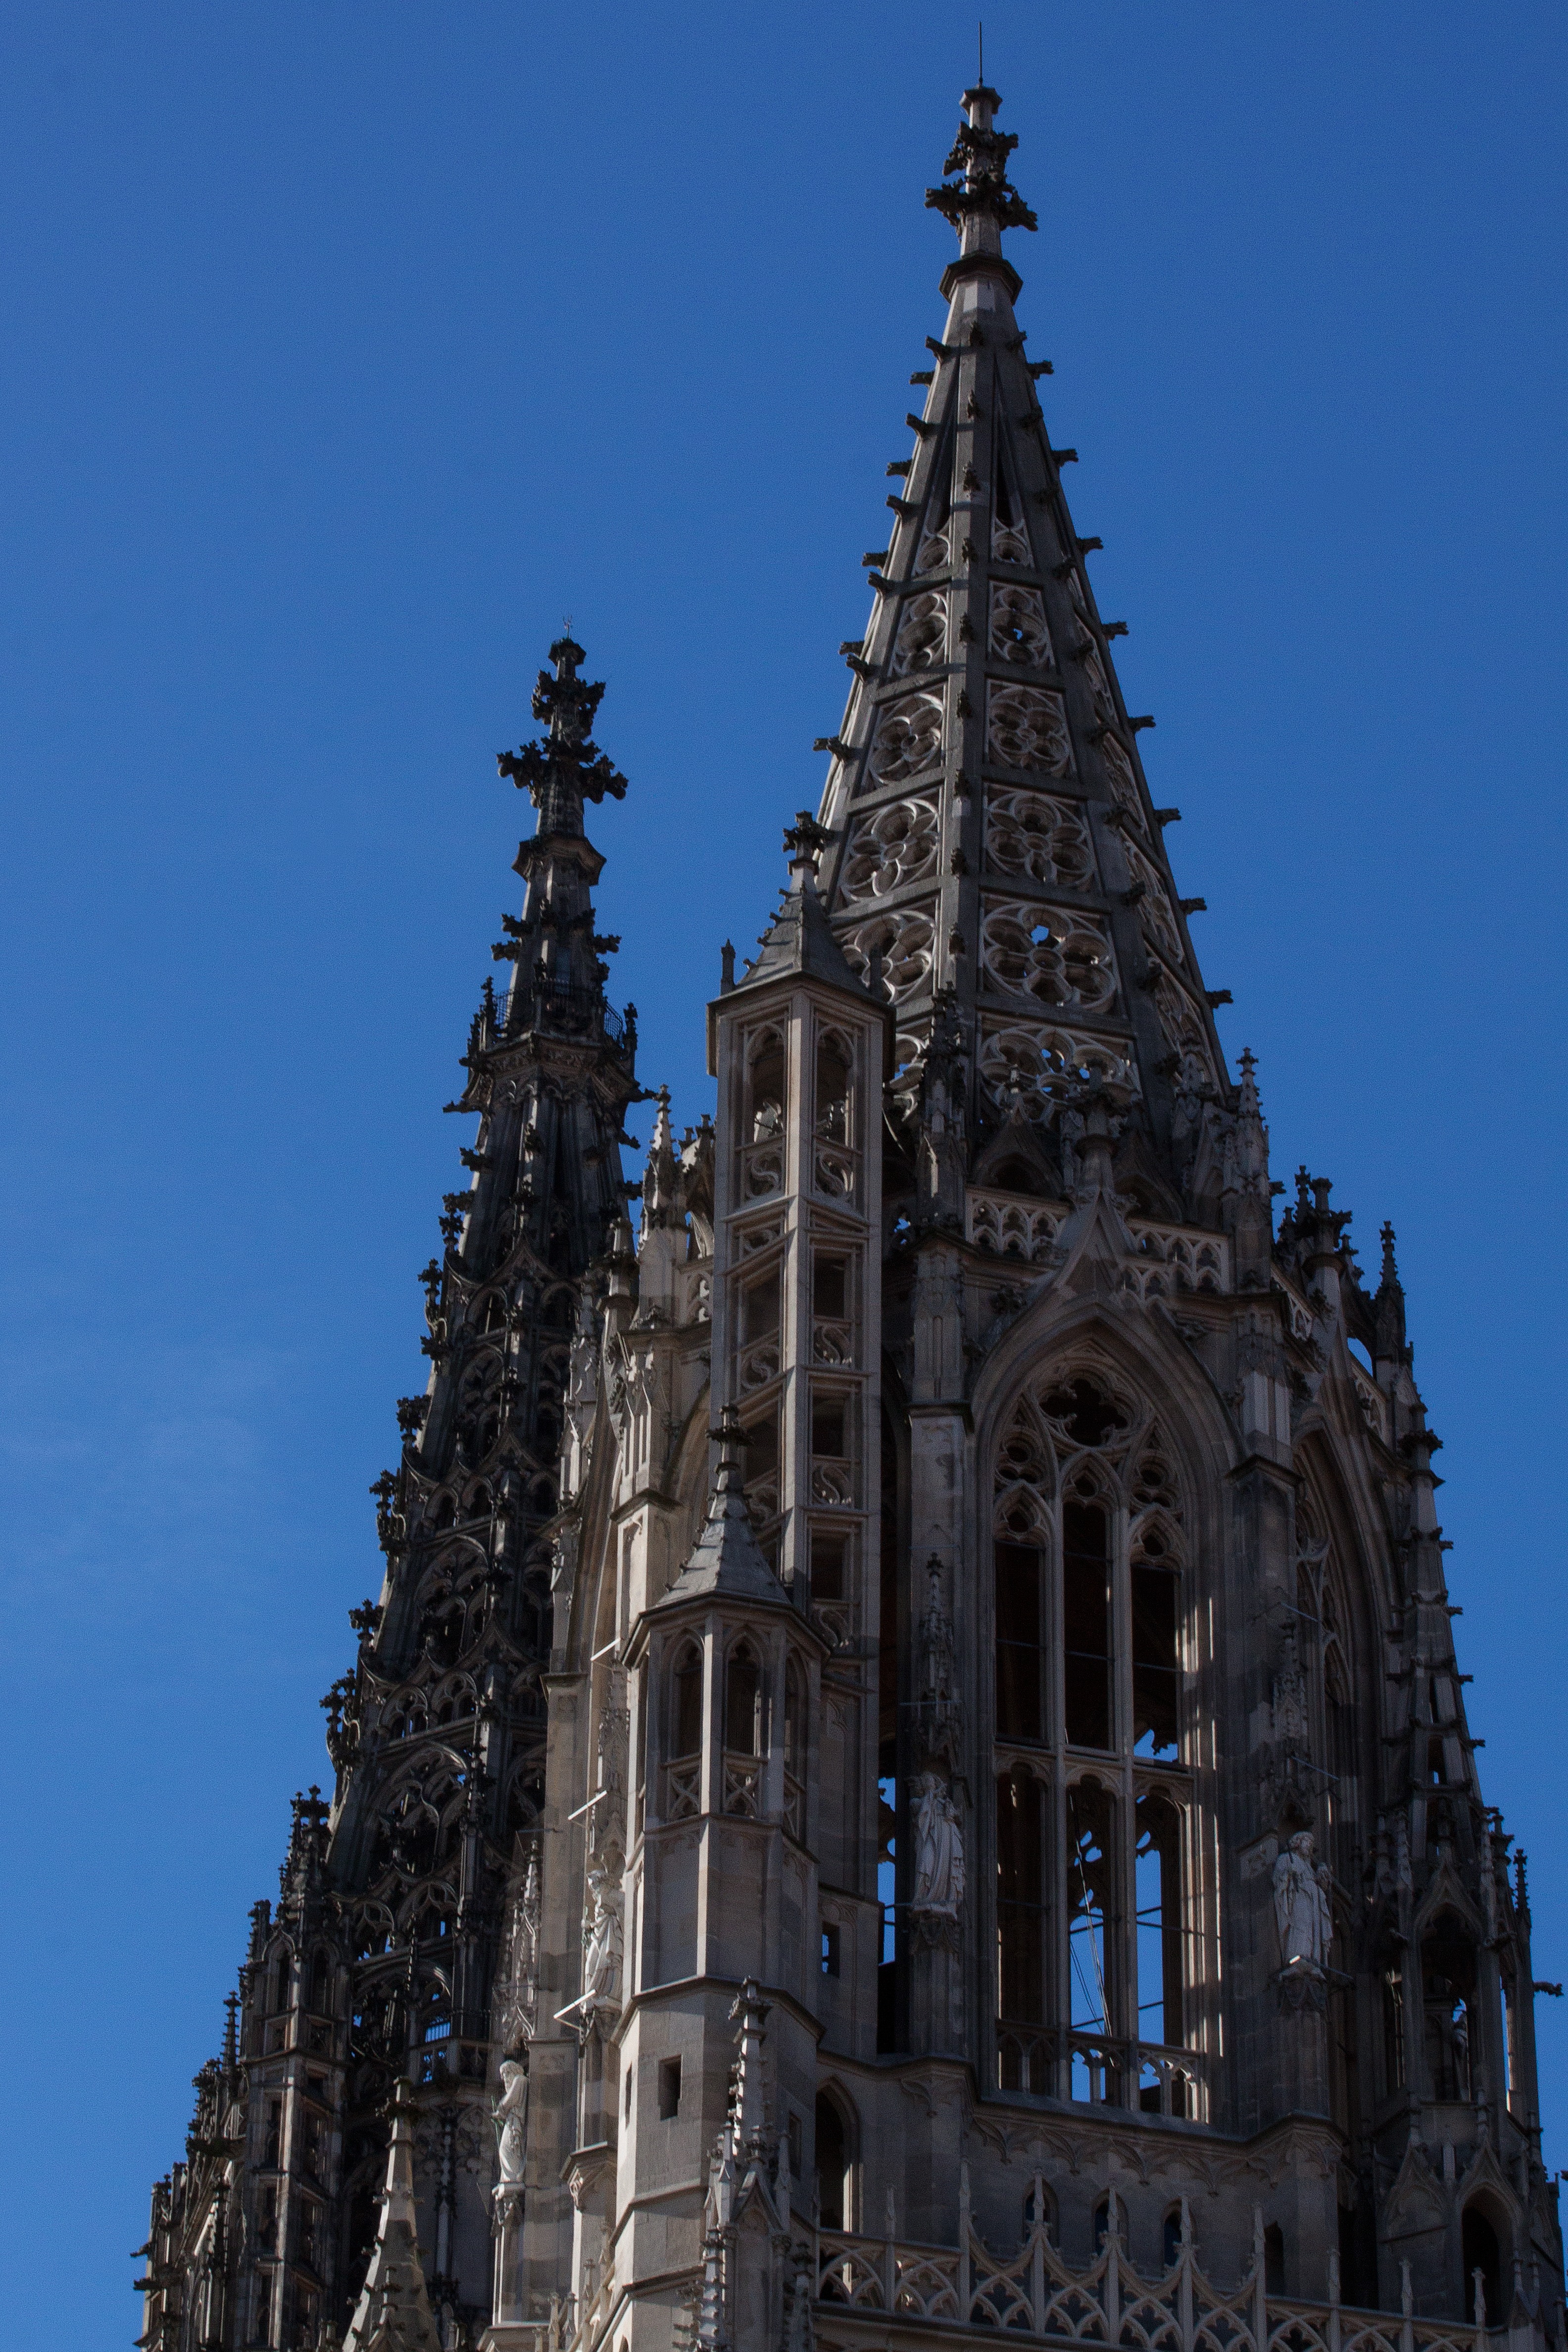
architecture, building, tower, landmark, facade, church, cathedral, place of worship, bell tower, spire, steeple, gothic architecture, ulm cathedral, east tower, main tower behind it, blue pearly